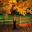
Label: maple_tree